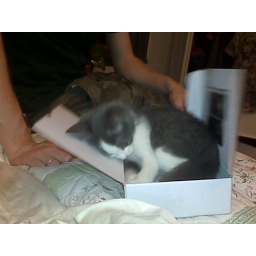
kitten in a box